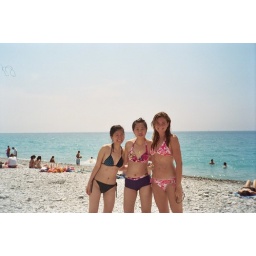
Christine and Gigi (the two Hong Kong girls I met in my hostel) and I on the beach